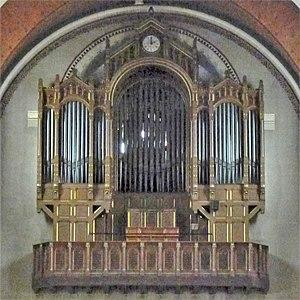
Église Notre-Dame de la Gare (orgue) - Paris XIIILa partie instrumentale de l'orgue de cette église est classée monument historique au titre des objets depuis le 20 juin 19891 (voir ici (référence PM75002444), base Palissy, Ministère de la Culture, 2 février 1994. Consulté le 24 novembre 2008).
L'église Notre-Dame de la Gare est une église paroissiale située sur la place Jeanne-d'Arc dans le 13ᵉ arrondissement de Paris, en France. Elle tire son nom du quartier dans lequel elle se trouve, le quartier de la Gare. Elle fut consacrée le 11 novembre 1859. Le nom de l'église est parfois abrégée par le sigle « NDG ».
Cette liste prend en compte les orgues de Paris classés uniquement, au titre objet ou immeuble, que ce soit pour leur buffet ou leur partie instrumentale et répertoriés dans la base Palissy des Monuments historiques de France. La section Reprises recense les modifications les plus importantes. Dans certains cas le classement du buffet intègre également la tribune. À défaut de précision, le classement est réputé acquis au titre objet mais les initiales I.D. signifient au titre Immeuble par Destination et I. au titre Immeuble.